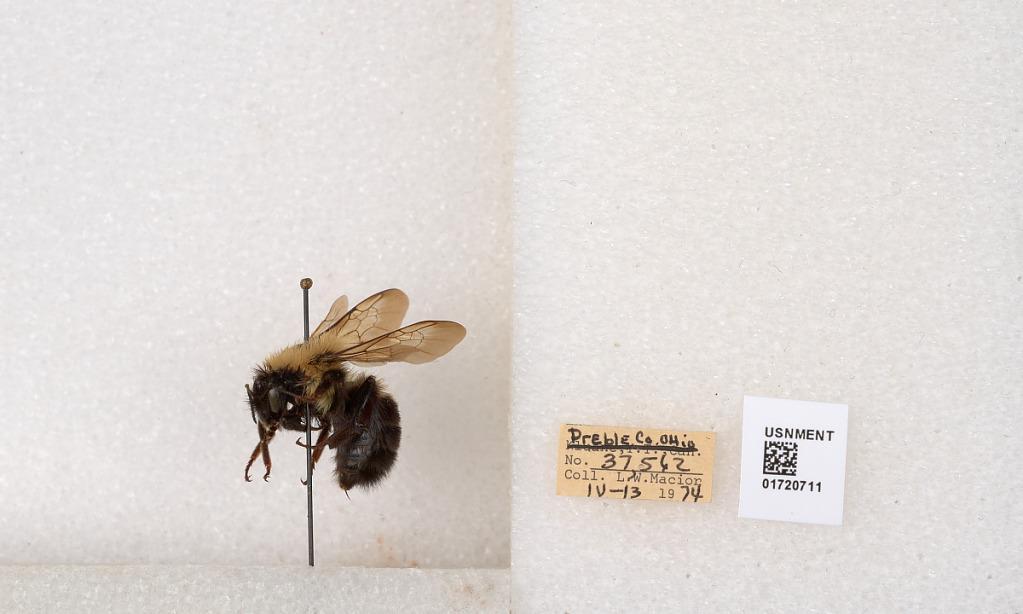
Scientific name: Bombus bimaculatus Cresson
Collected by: L. Macior
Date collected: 1974-4-13
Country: United States
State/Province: Ohio
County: Preble
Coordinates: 39.7416, -84.648